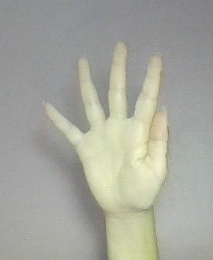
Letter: sheen